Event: Nepal Earthquake
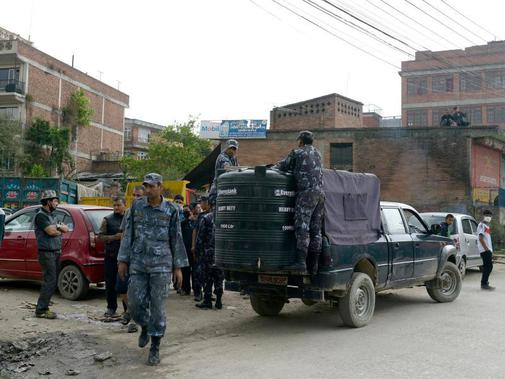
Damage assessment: no_damage